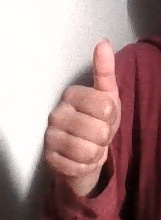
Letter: aleff